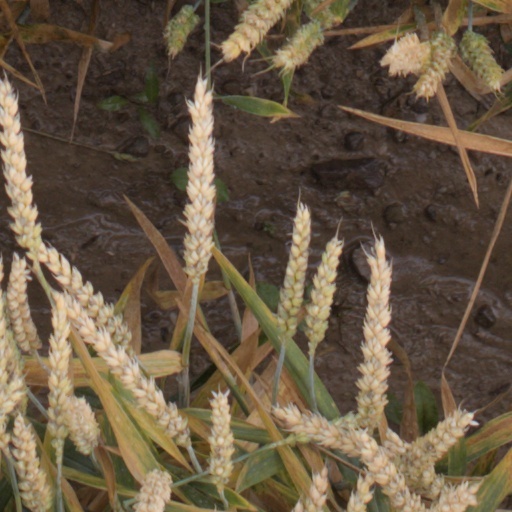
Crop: wheat